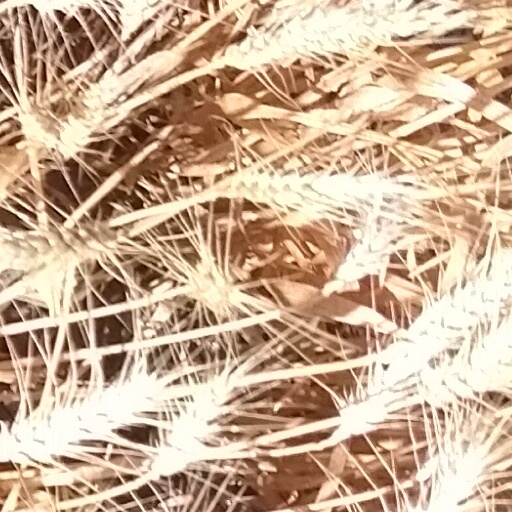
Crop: wheat